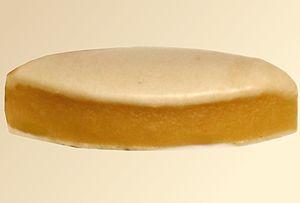
Un calisson d'Aix-en-Provence.
Un bonbon est une confiserie, généralement aromatisée avec divers goûts sucrés. Les bonbons sont vendus au poids en vrac ou conditionnés en sachet, emballés individuellement ou non. Le bonbon est un marché mondial lucratif et représente une récompense pour l'enfant qui en est la principale cible.
Cet article présente une liste des spécialités régionales françaises de confiserie et de chocolaterie classées par région et département.